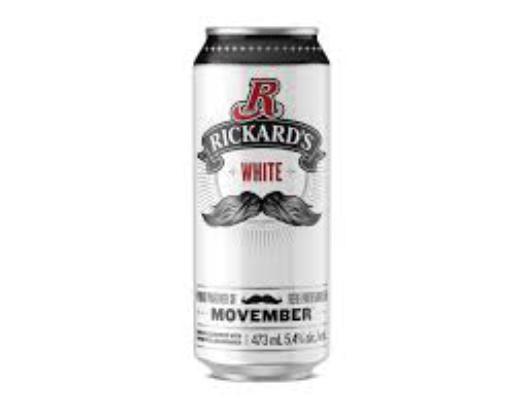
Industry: Food